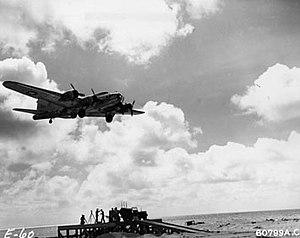
L'Opération Aphrodite était le nom de code d'une mission de l'USAAF pendant la Seconde Guerre mondiale. L'USAAF avait préparé cette opération comme méthode expérimentale pour détruire les équipements de production et de lancement des V-1 en se débarrassant des bombardiers B-17 qui étaient très endommagés.